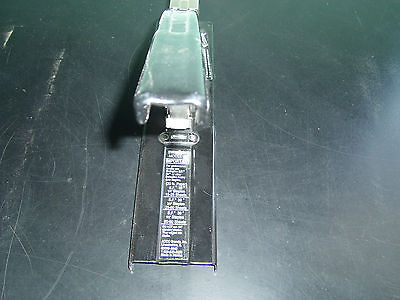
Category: stapler